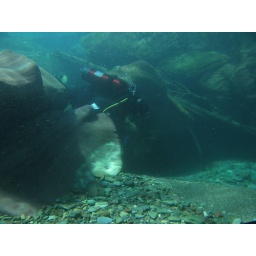
Doug going over red rock